MTV2 Pop

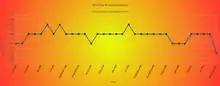
Marketshare of MTV2 Pop (January 2003 – September 2005)

MTV2 Pop first reported quotas in 2003 and did so, as did its main channel MTV Germany, from January 2003 onwards. Market shares were reported for each month until the discontinuation in September 2005, but the discontinuation did not result in an annual market share for 2005, unlike 2003 and 2004.